Fatwa (2018 film)

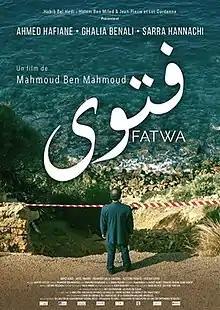
Film Poster

Fatwa is a 2018 Tunisian drama film directed by Mahmoud Ben Mahmoud and co-produced by Habib Ben Hedi, Jean-Pierre Dardenne, and Luc Dardenne. The film stars Ahmed Hafiane with Ghalia Benali, Sarra Hannachi, Jamel Madani, and Mohamed Maghlaoui in supporting roles. The film revolves around Brahim Nadhour, a man who returns to Tunis from France and finds out that his son Marouane was working for a radical Islamic group before his death.